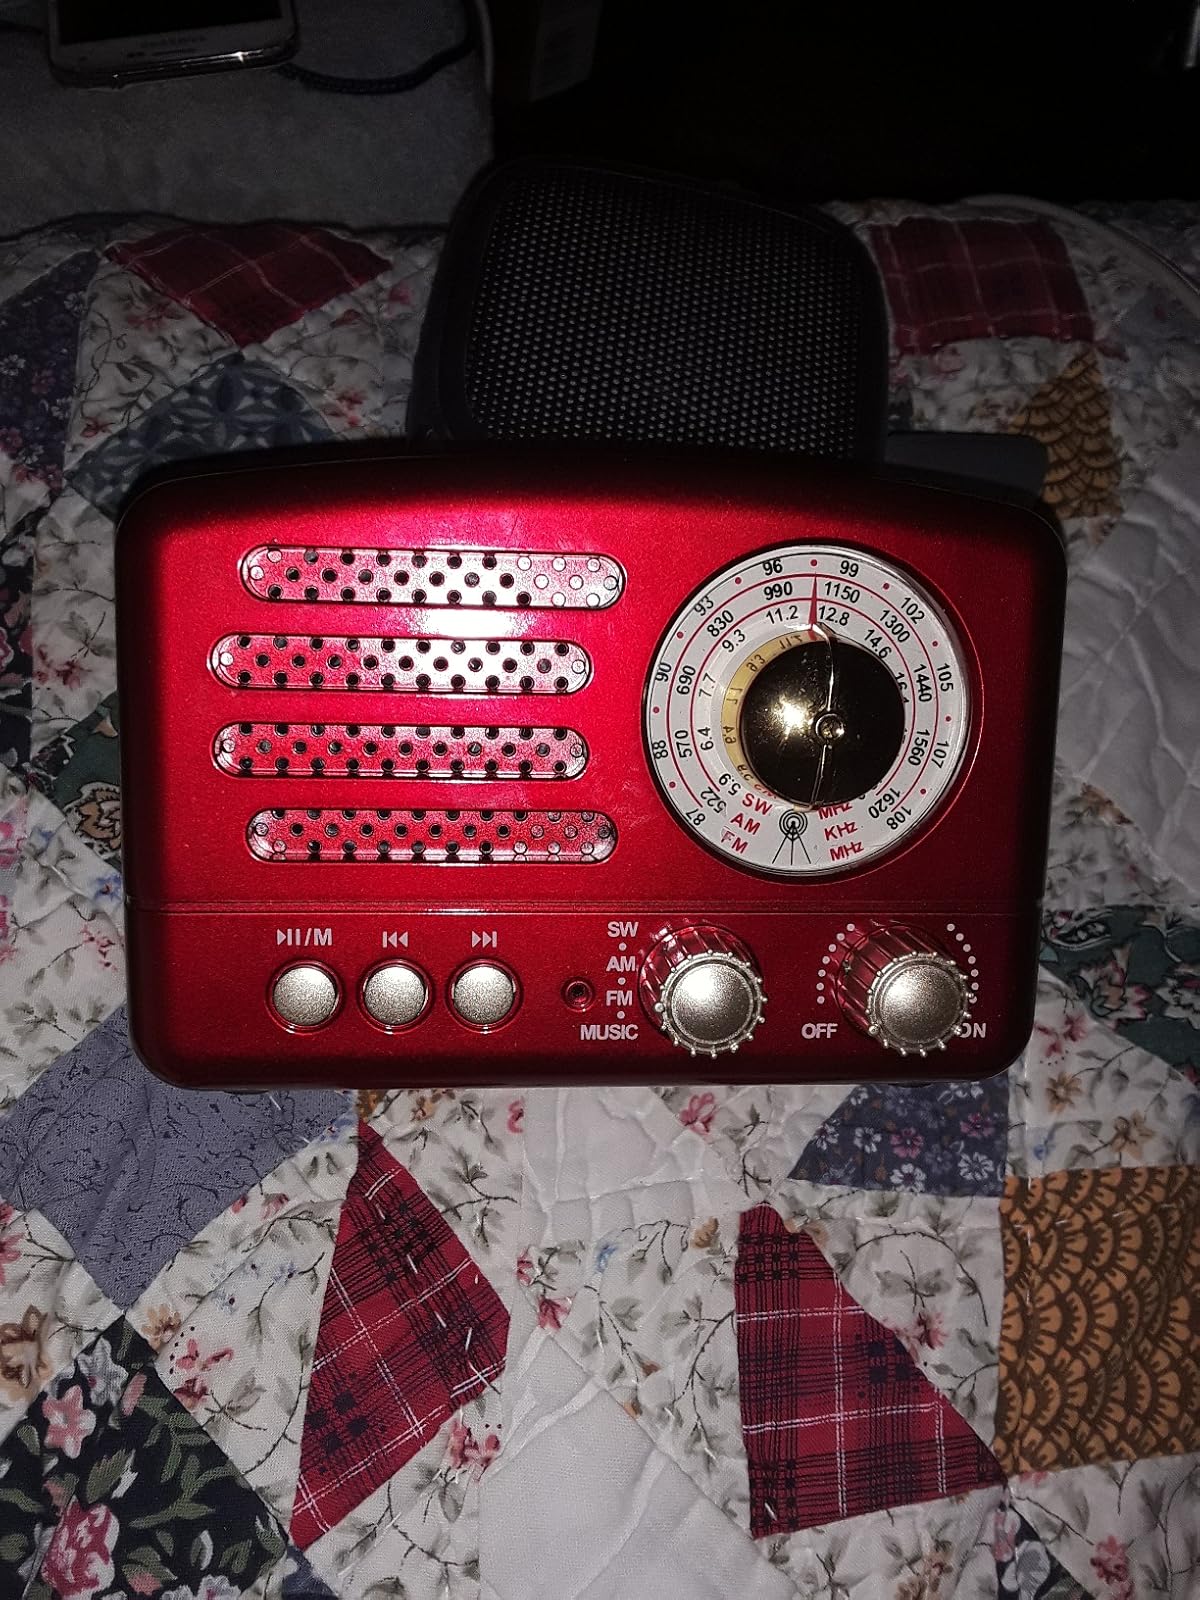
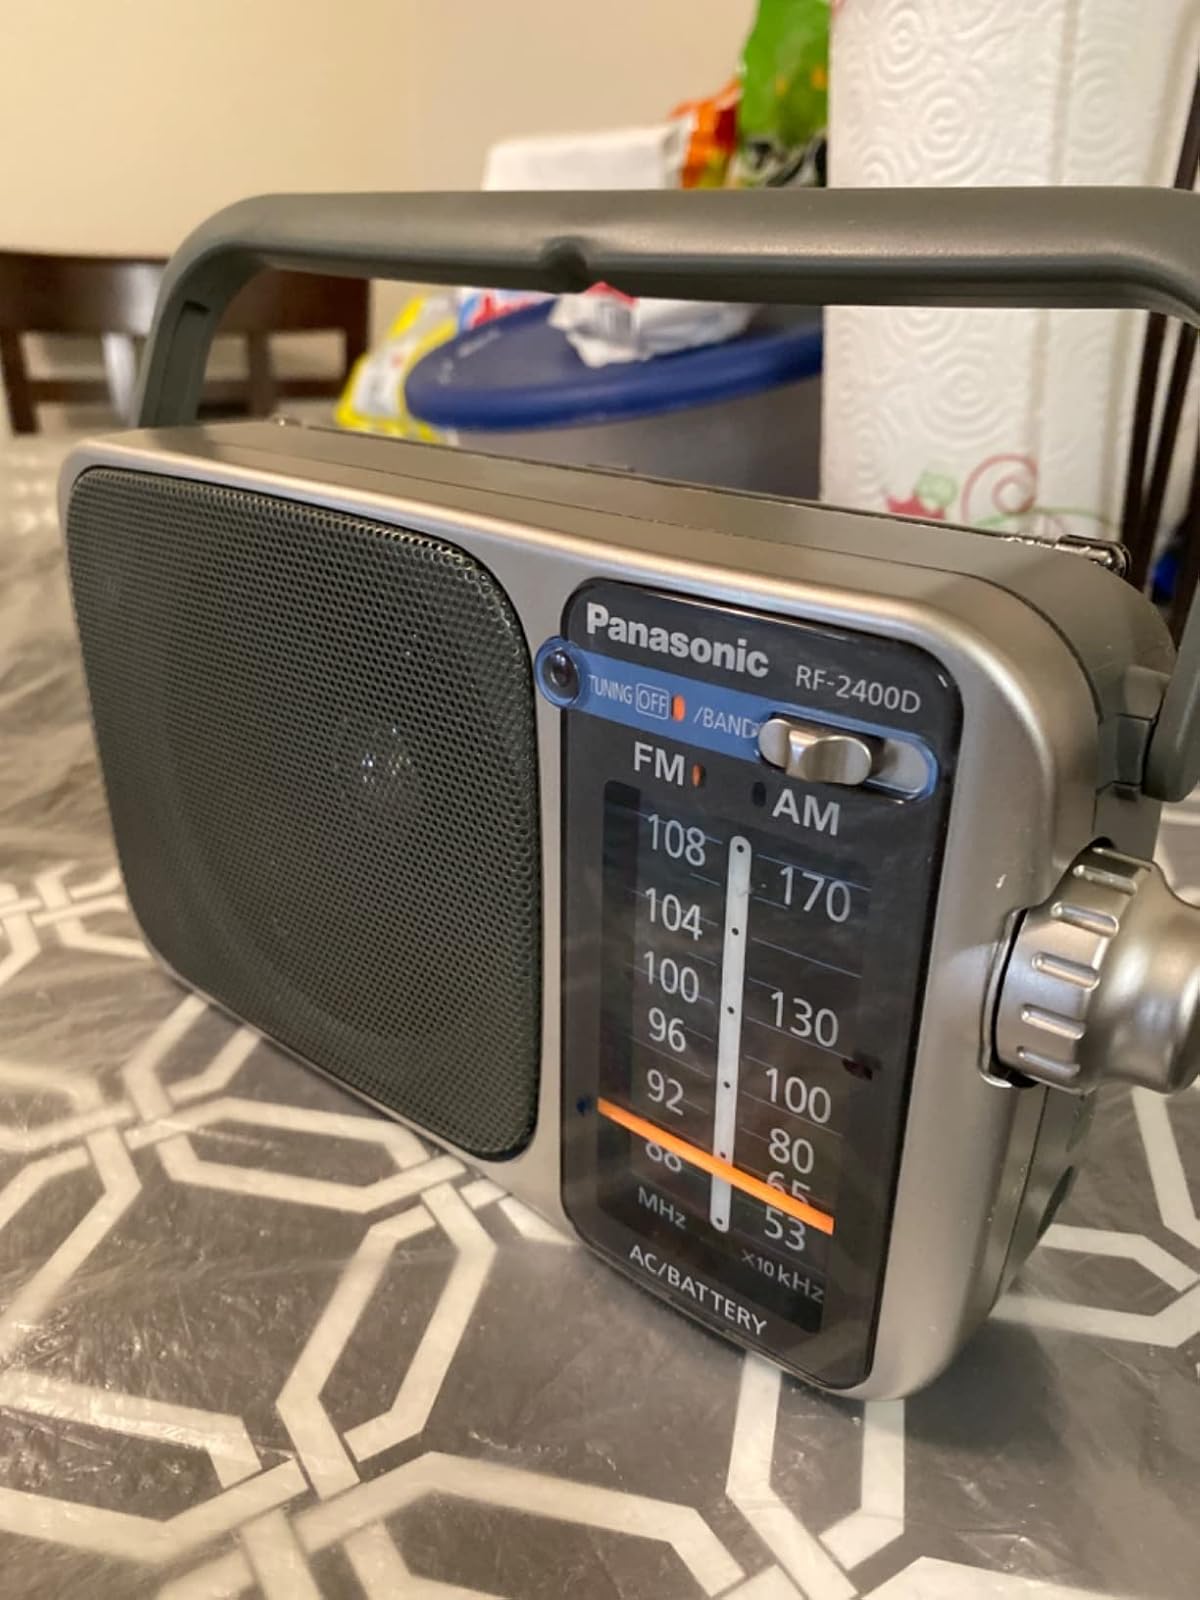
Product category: radio
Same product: no